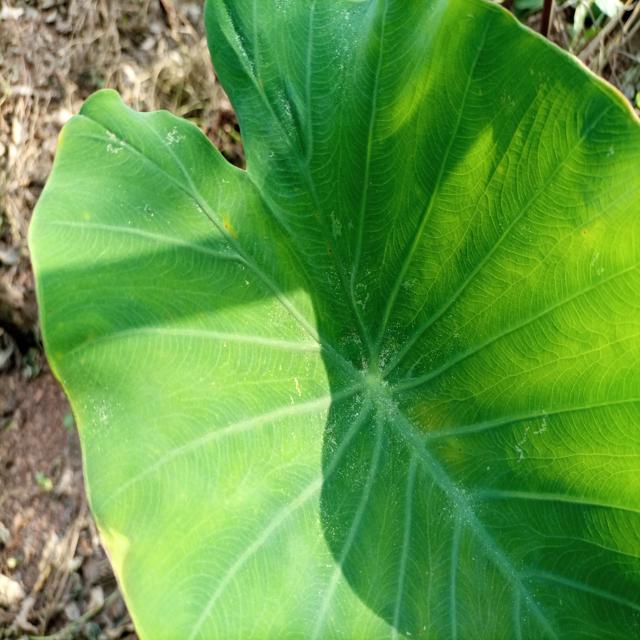
Label: Healthy